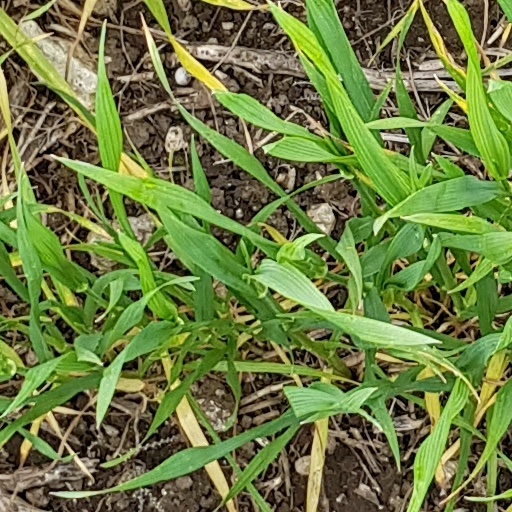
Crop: wheat